Iwakuni

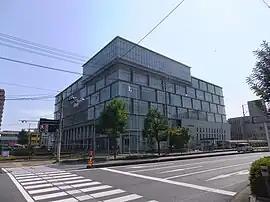
Iwakuni City Hall

Iwakuni is located in the southeastern Yamaguchi Prefecture, bordering Hiroshima Prefecture to the east and the Seto Inland Sea to the south. The Nishiki River flows through the center of the city.